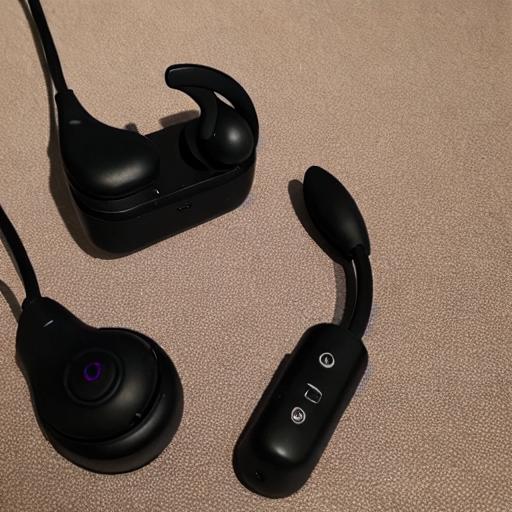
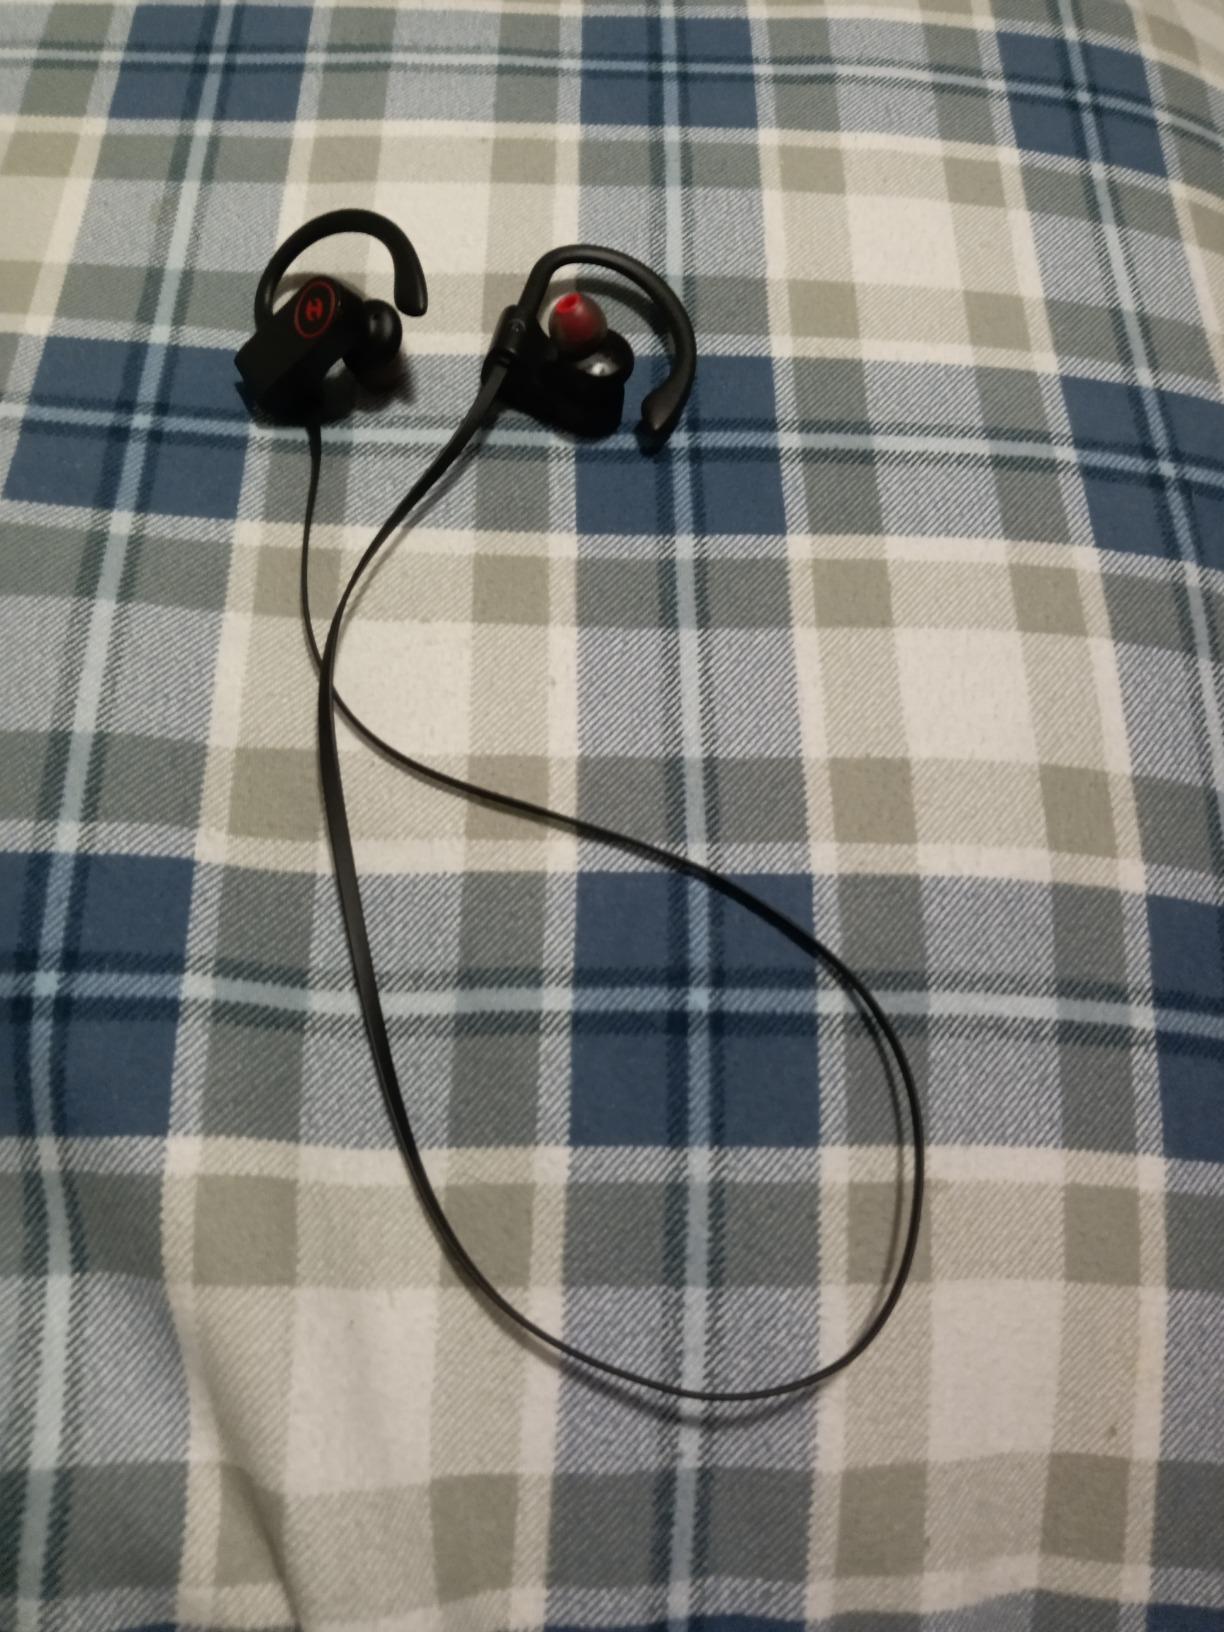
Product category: headphones
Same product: no